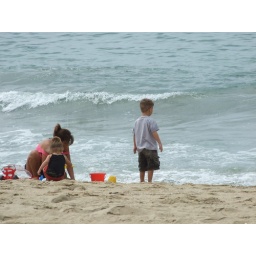
zoomed in shot of sand castle building :), 300 mm